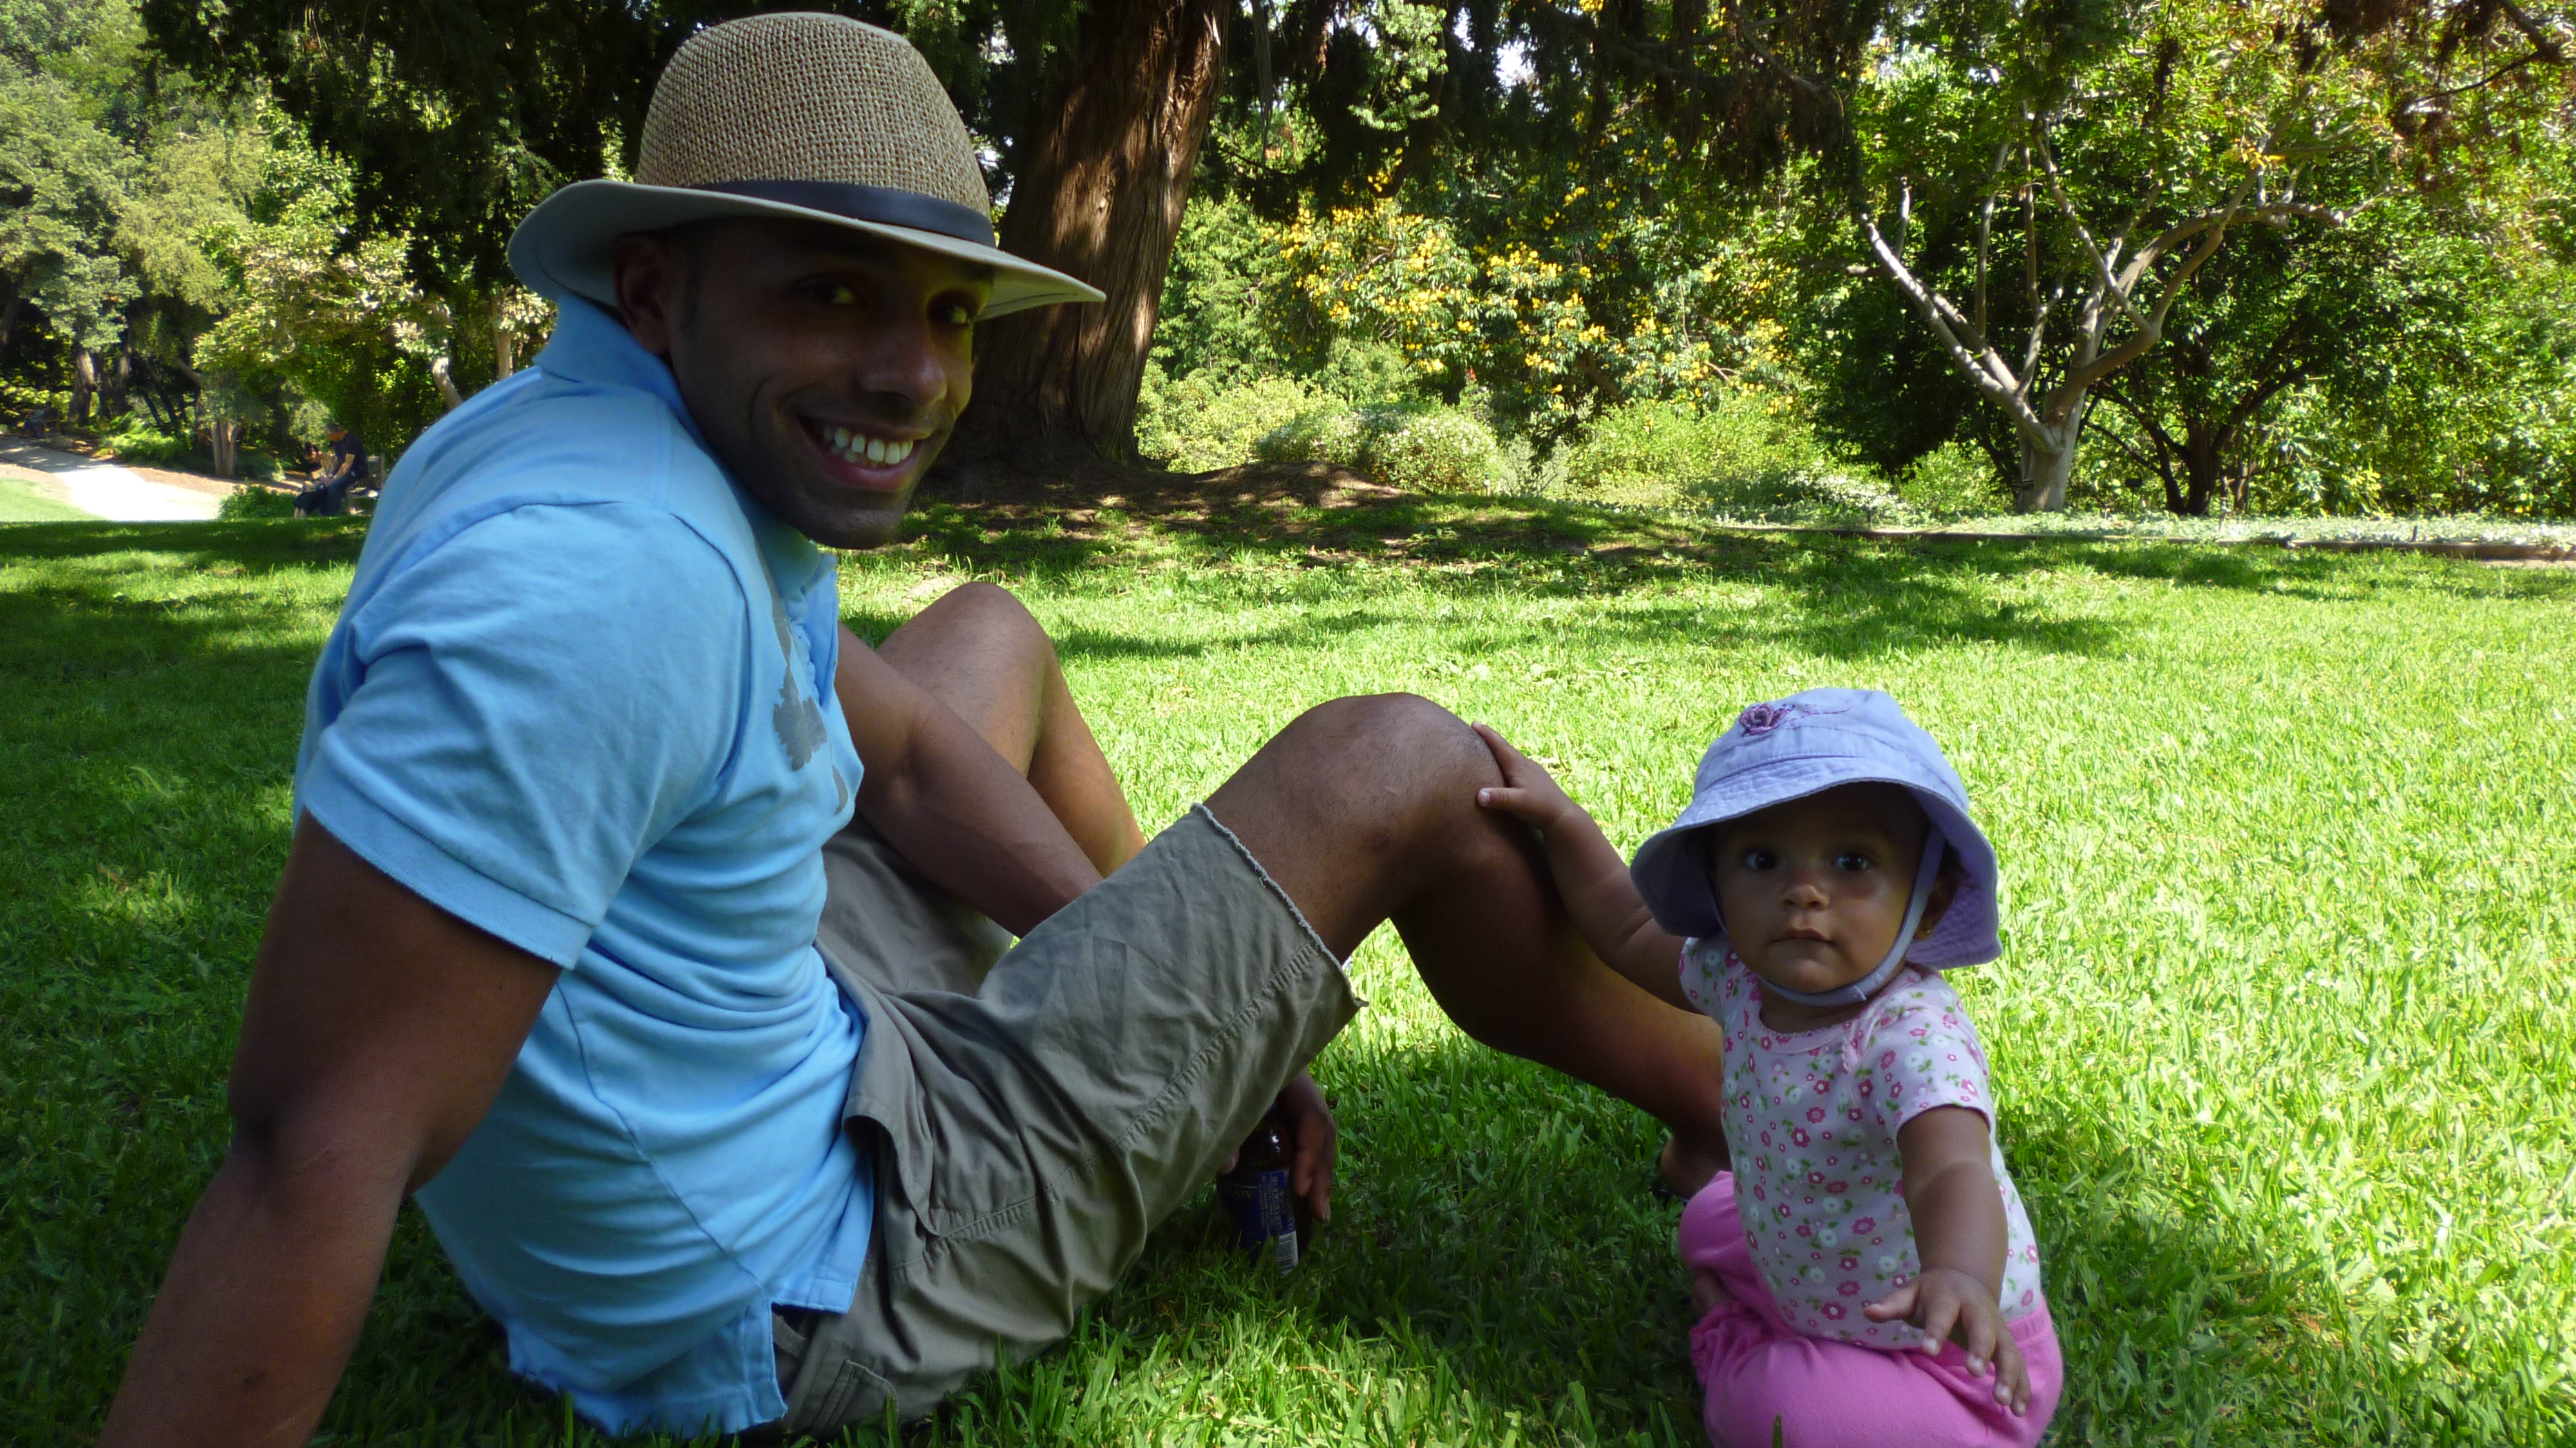
person, people, girl, farm, lawn, play, jungle, child, hat, agriculture, baby, picnic, family, creativecommons, library, toddler, plantation, gardens, huntington, pasadena